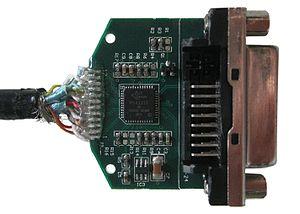
Photo d'un convertisseur DisplayPort (dual-mode) vers DVI après avoir enlevé son boîtier.